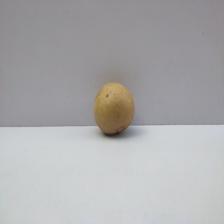
Size: Medium